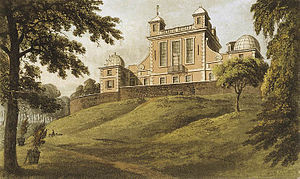
Royal Greenwich Observatory
Flamsteed House i 1824.
Royal Greenwich Observatory, nogle gange forkortet RGO efter at det flyttede fra Greenwich til Herstmonceux efter anden verdenskrig. Det oprindelige observatorium ligger på en bakke i Greenwich Park med udsigt over Themsen. Observatoriet har spillet en stor rolle inden for astronomi og navigation og er best kendt som stedet, hvor den første Nulmeridianen går igennem.